Kitagata Station (Fukuoka)

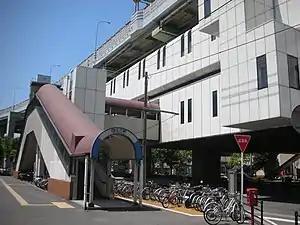
Station building

is a Kitakyushu monorail station in Kokura Minami ward, Kitakyushu, Japan.